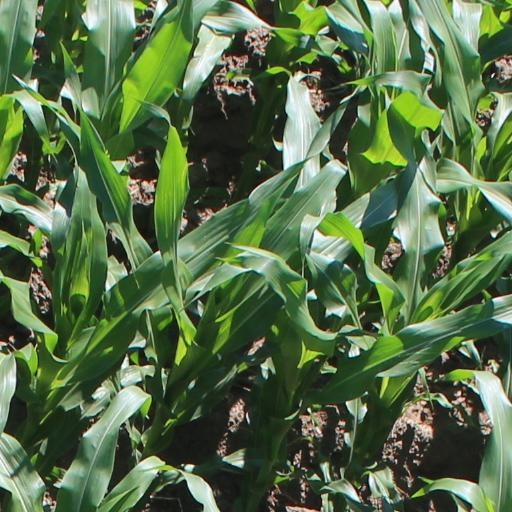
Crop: maize; corn